Boyd Bartley

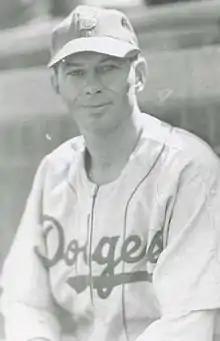
Bartley in 1943

Boyd Owen Bartley (February 11, 1920 – December 21, 2012) was a Major League Baseball player. He played shortstop for the Brooklyn Dodgers in nine games during the 1943 Brooklyn Dodgers season. He was born in Chicago. He served in the military during World War II.